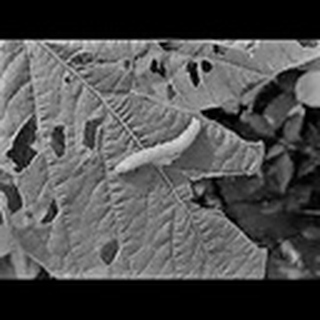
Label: cotton_army_worm